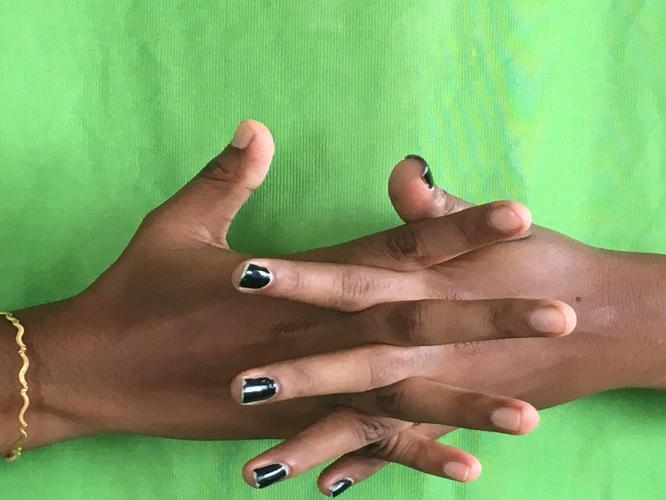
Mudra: Karkatta
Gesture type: double_hand